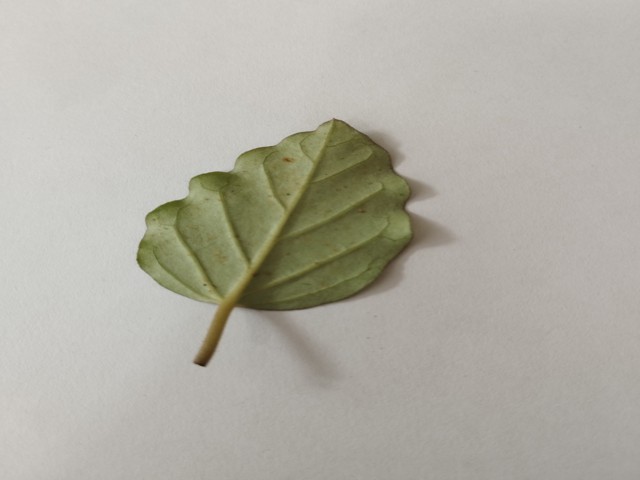
Plant: punarnava